Captain Nemo

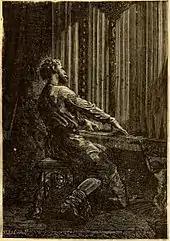
Captain Nemo is an accomplished performer on the organ.

Nemo's characteristics are largely presented through the observations of Professor Pierre Aronnax, narrator of "Twenty Thousand Leagues Under the Seas". At their first meeting, the professor remarks: "Whether this individual was thirty-five or fifty years of age, I couldn't tell." He goes on to describe Nemo as a tall, self-contained man with a straight nose, broad brow, and wide-set eyes—"certainly the most wonderful physical specimen I'd ever met up with." In "The Mysterious Island", the captain is in his late sixties and sports a long white beard.